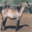
Label: horse